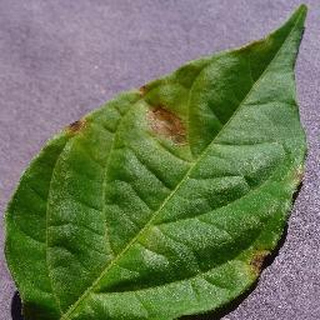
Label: bell_pepper_bacterial_spot